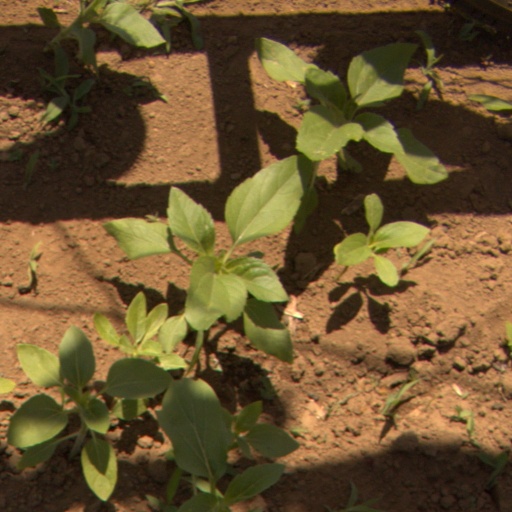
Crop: Jerusalem artichoke